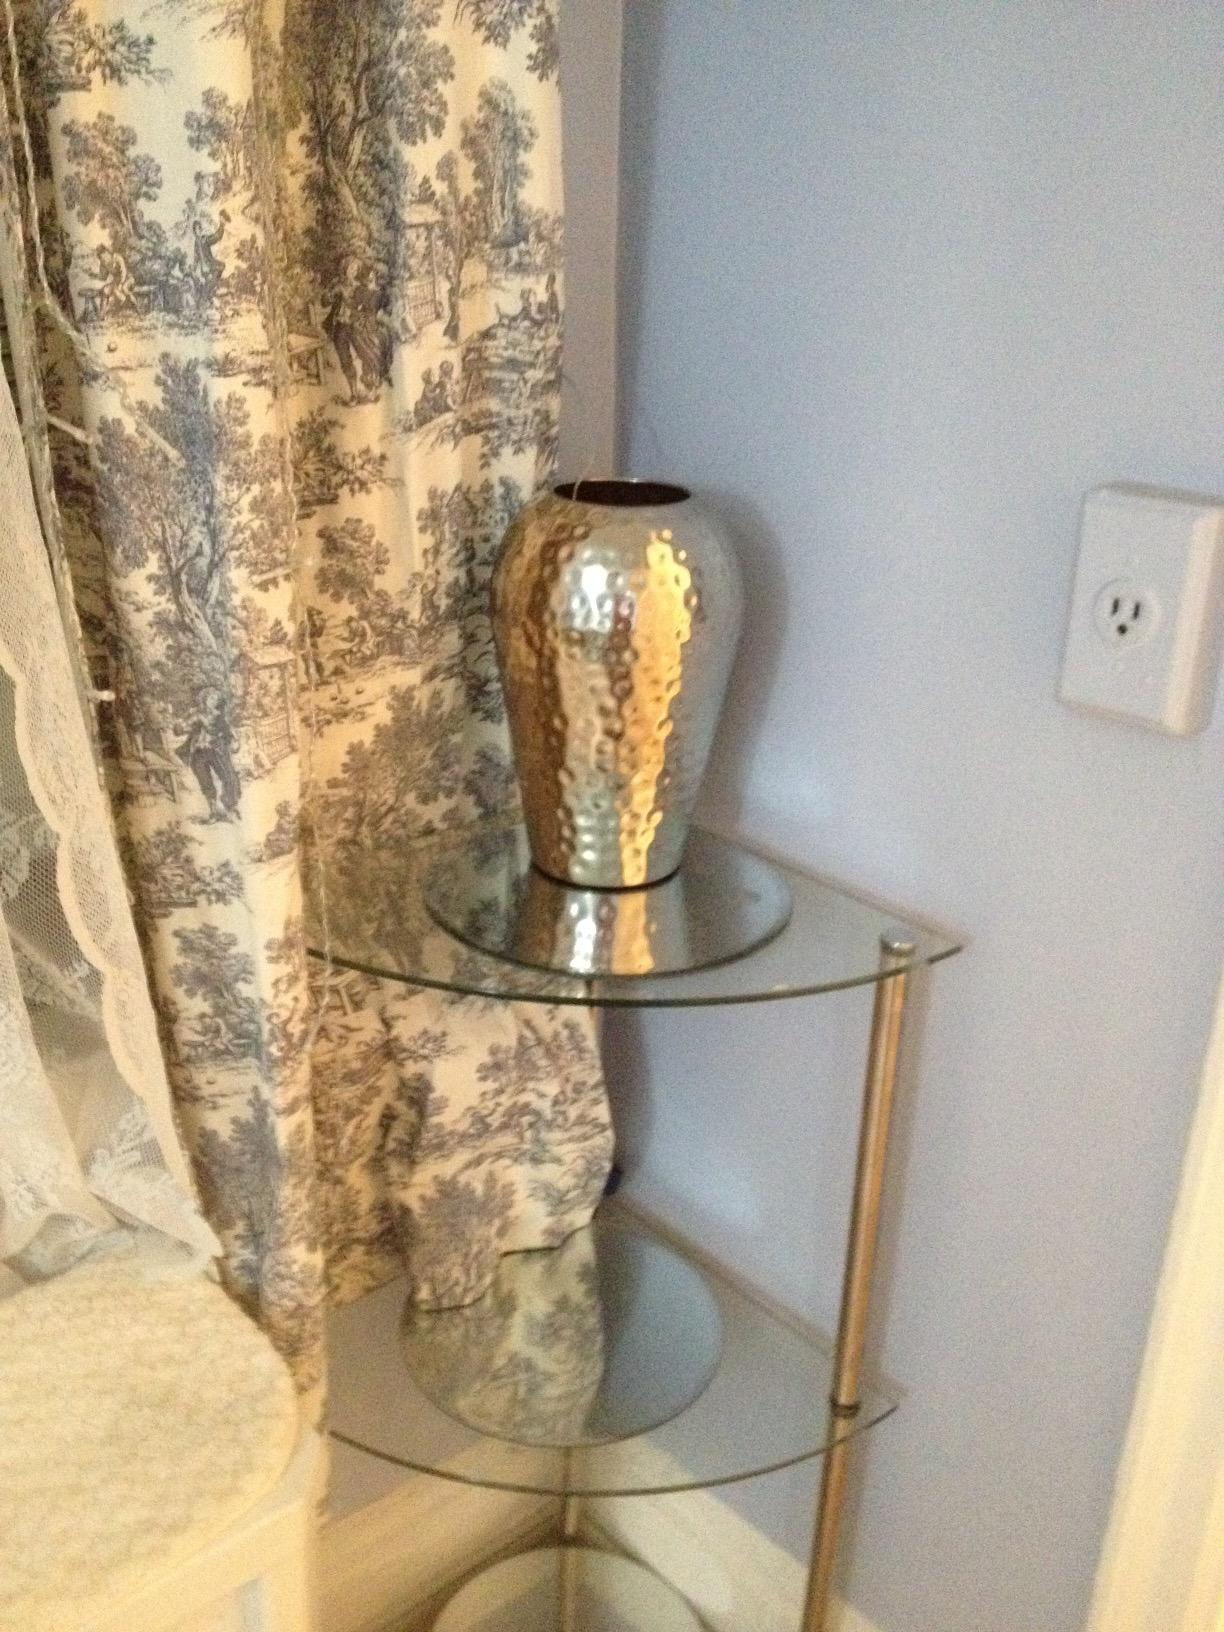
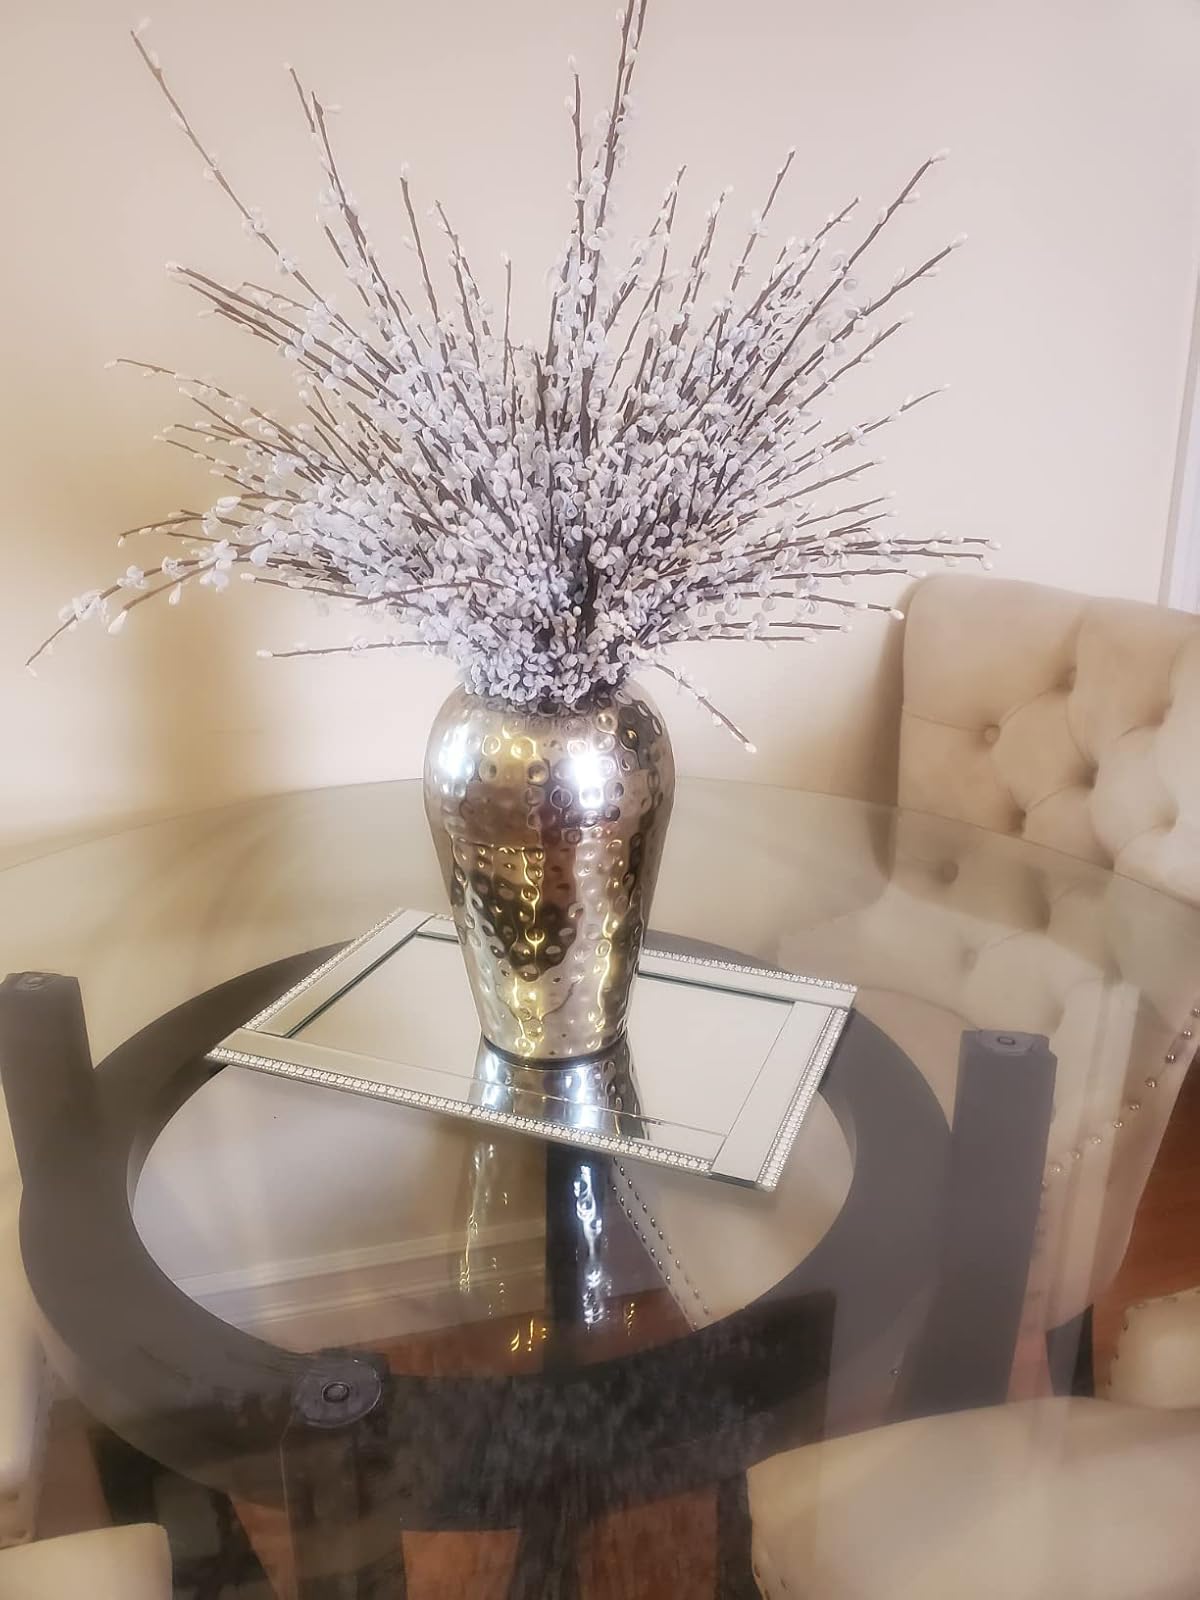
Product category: vase
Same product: yes